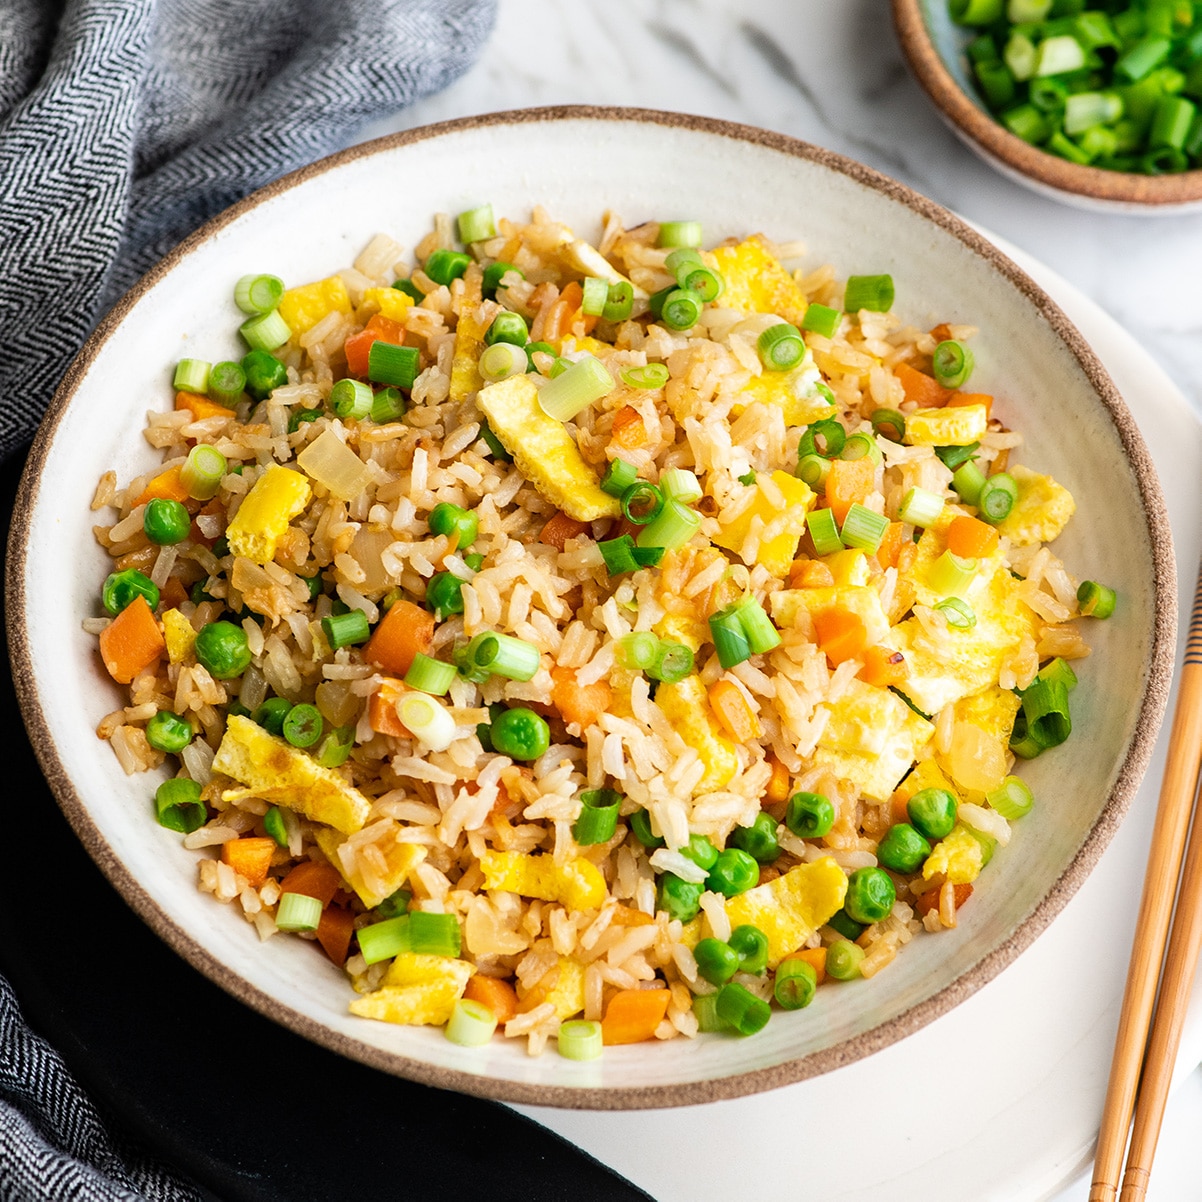
Dish: fried_rice